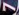
Number: 7